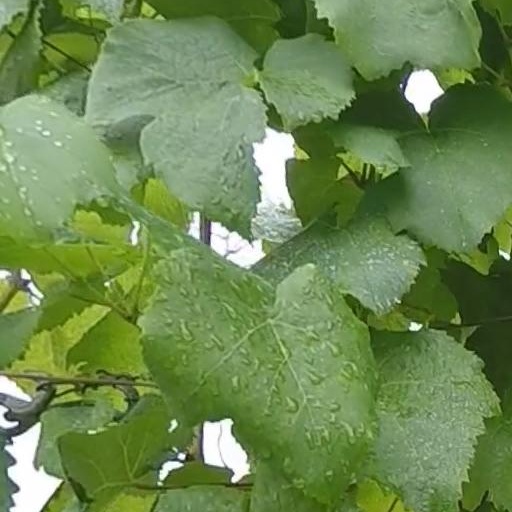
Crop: grape